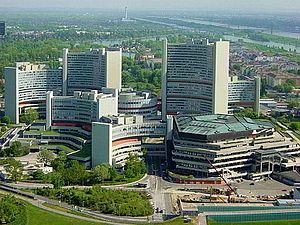
Vienna International Centre
VIC med Austria Center (til højre forest)
Vienna International Centre, også kendt som UNO-City, blev bygget i Wiens 22. bydel Donaustadt mellem 1973 og 1979 efter planer af arkitekten Johann Staber.